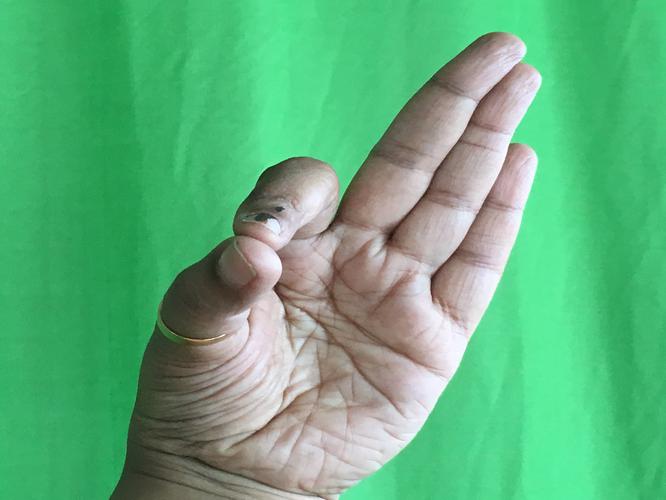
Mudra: Aralam
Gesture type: single_hand